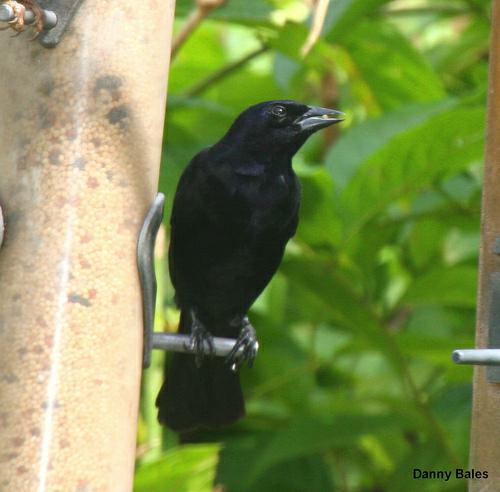
A photo of a shiny cowbird